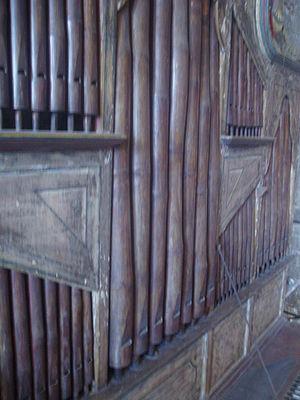
Les instruments de musique en bambou sont le plus souvent des flûtes qui exploitent les tiges lignifiées, naturellement creuses, des bambous.